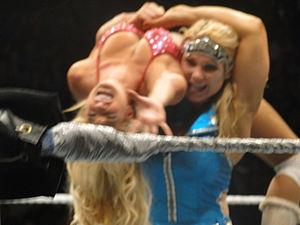
Elizabeth Kocianski, née le 24 novembre 1980 à Elmira dans l'État de New York, est une catcheuse américaine, plus connue sous son nom de Beth Phoenix.